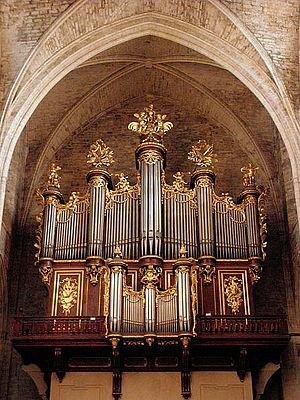
Grandes-Orgues de la cathédrale Saint-Pierre de Montpellier (34).
Cet article recense les orgues protégés aux monuments historiques en Languedoc-Roussillon, France.
La famille Lépine, originaire d'Abbeville en Picardie, s'installe dans le sud-ouest de la France au début du XVIIIᵉ siècle. Elle compte plusieurs organiers dont le plus célèbre est le fils aîné, Jean-François.